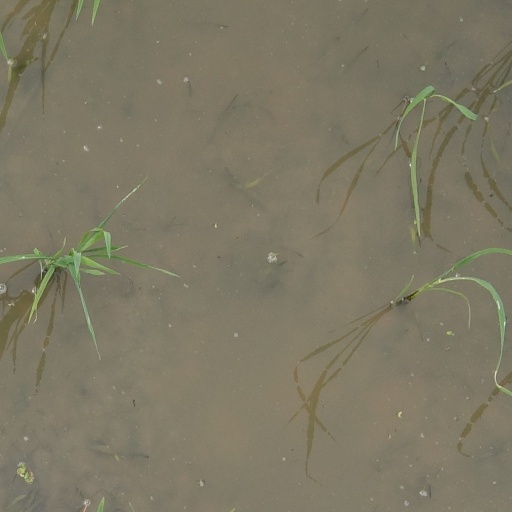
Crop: rice